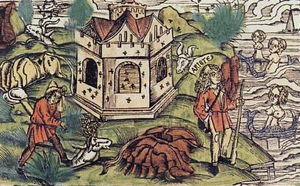
La bugonia, du grec βοῦς et γονή, est un rituel sacrificiel rapporté par divers auteurs de l'Antiquité et attribué aux anciens Égyptiens, fondé sur la croyance que les abeilles peuvent naitre du cadavre d'un bovin.
Les Géorgiques sont la deuxième œuvre majeure de Virgile, écrite entre 37 et 30 av. J.-C.. Ce long poème didactique de quelque 2 000 vers, qui s'inspire du poème d'Hésiode Les Travaux et les Jours, est une commande de son ami et protecteur Mécène. Dédié à Octavien, il se présente en quatre livres, les deux premiers consacrés à l'agriculture, les deux suivants à l'élevage. Mais loin d'être un simple traité d'agriculture, comme le De re rustica de Varron, il aborde des thèmes beaucoup plus profonds : guerre, paix, mort, résurrection. En effet, composé dans une période trouble et sanglante dont il garde des traces, il s'élargit à une vaste réflexion sur la beauté mais aussi la fragilité du monde.